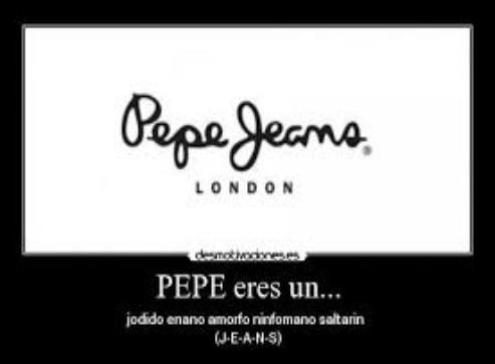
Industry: Clothes